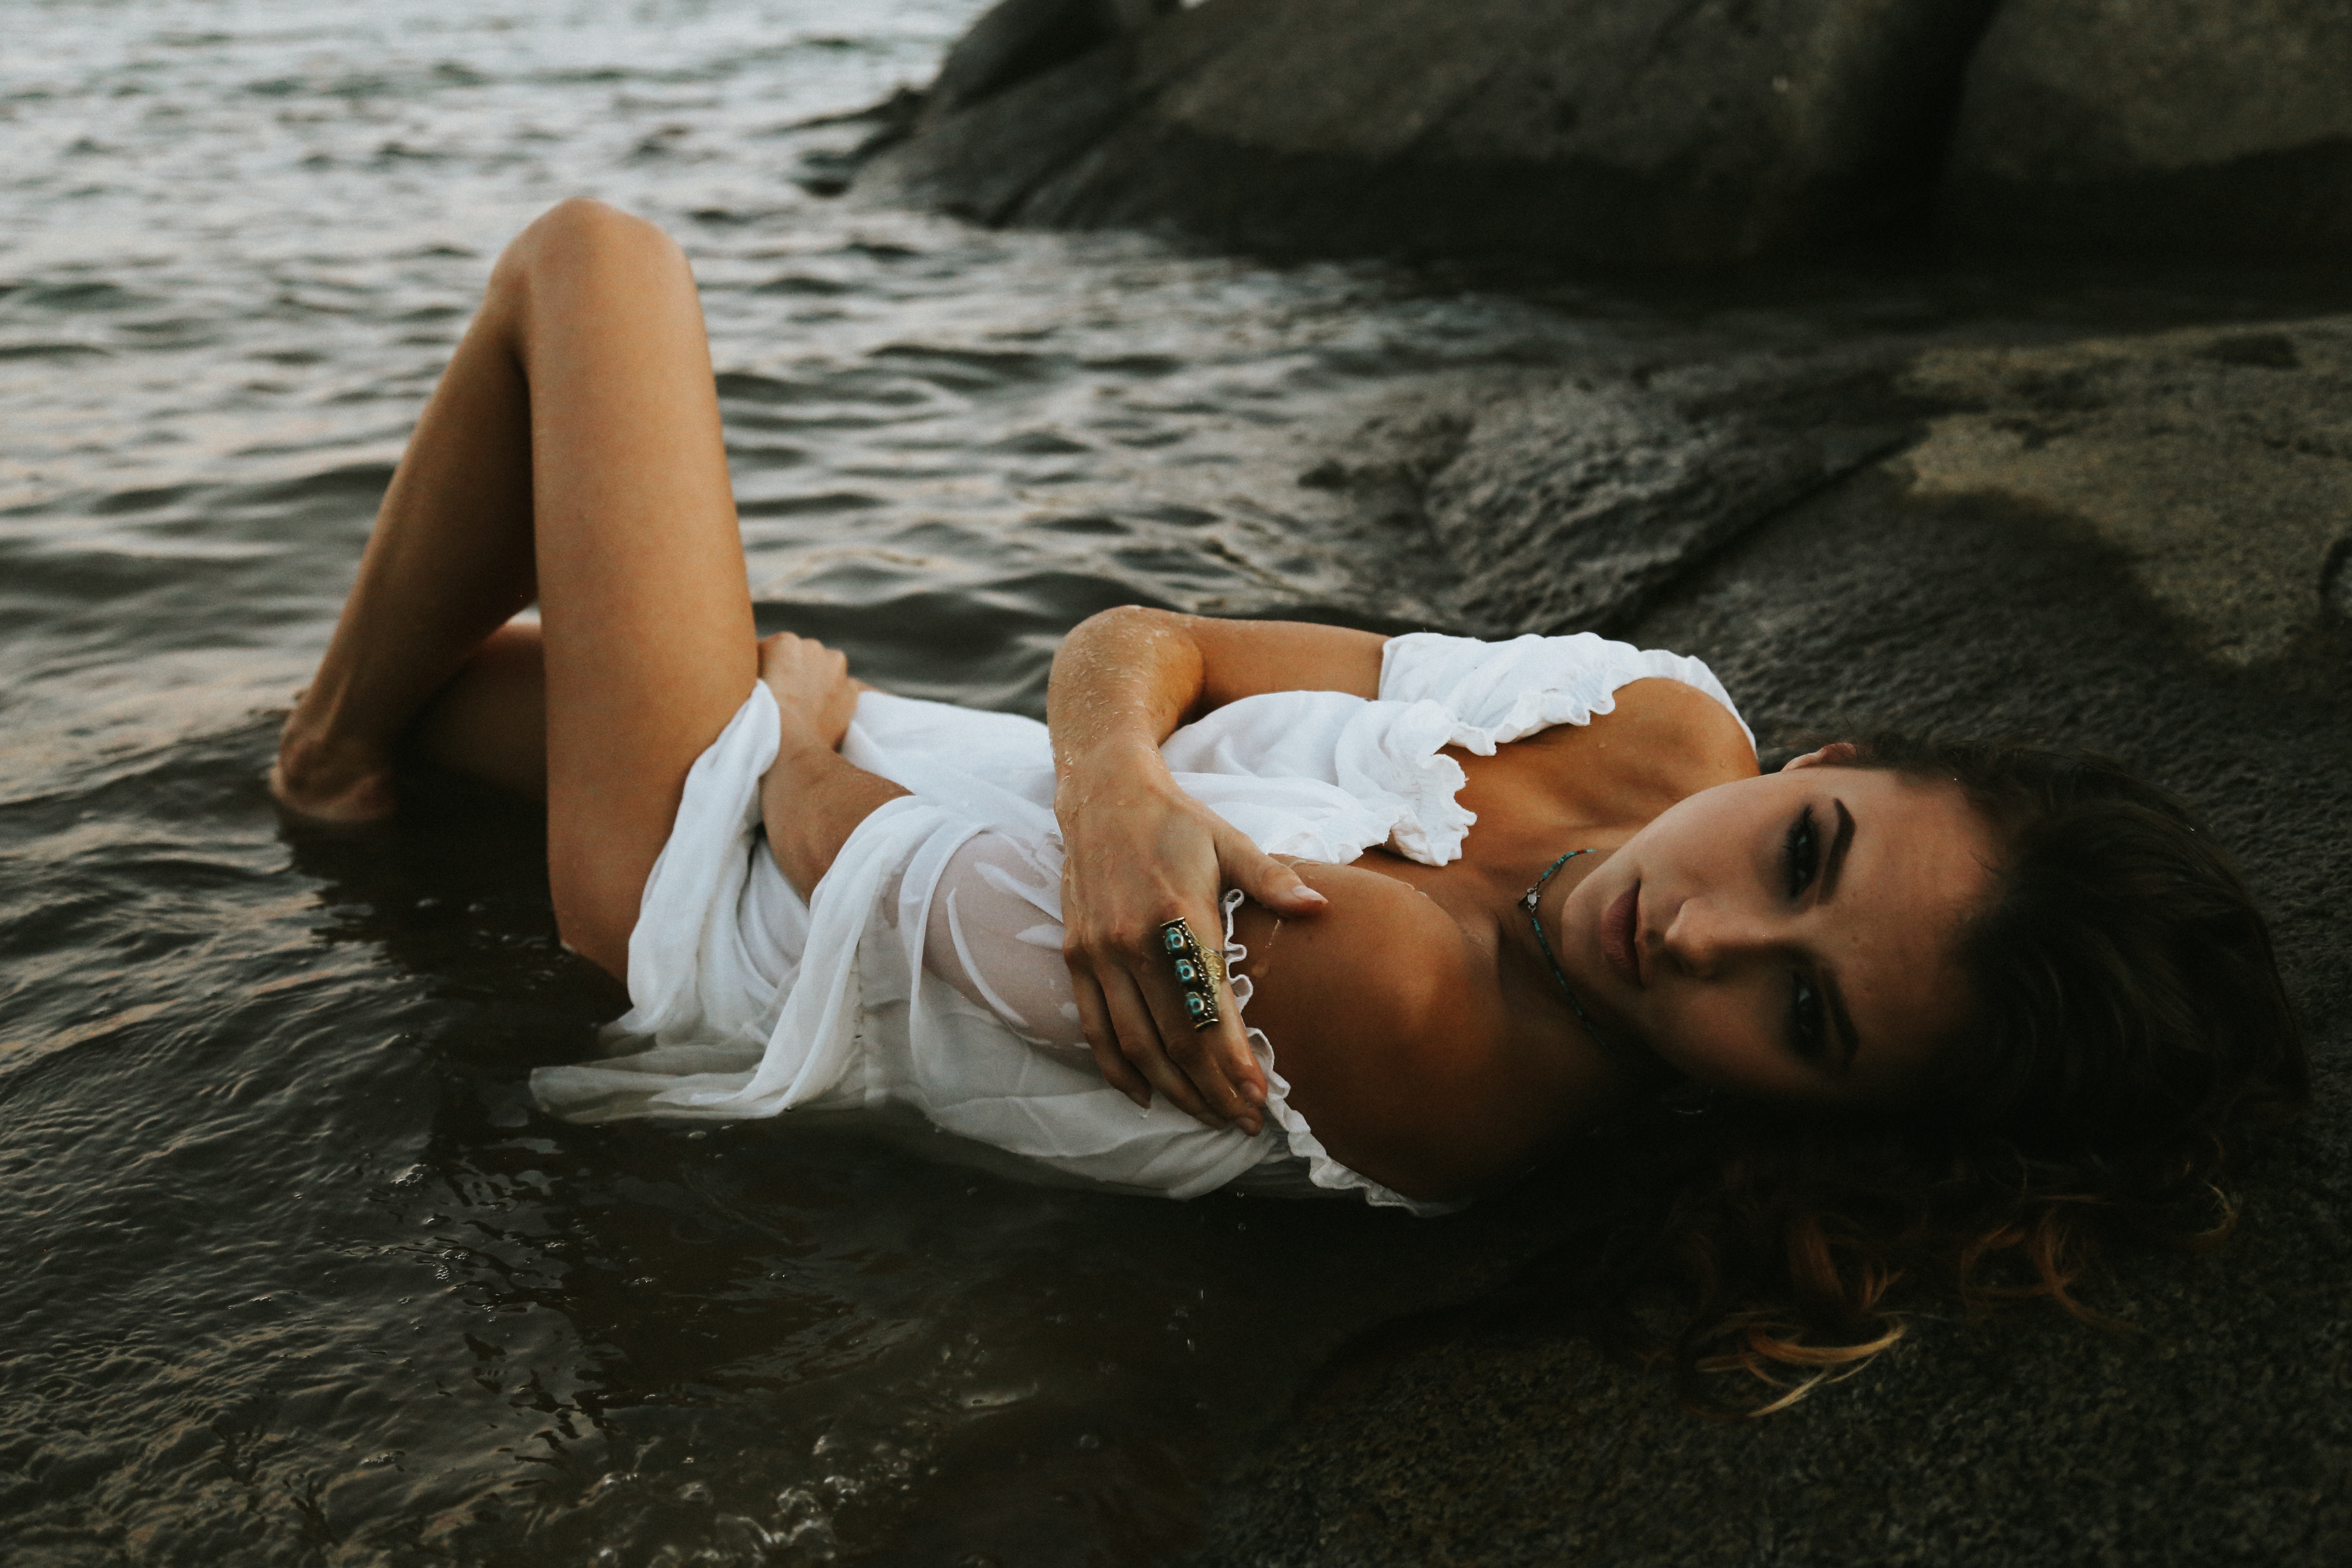
sea, person, girl, woman, photography, sunlight, vacation, leg, model, romance, child, lady, photograph, skin, beauty, image, photo shoot, human positions, sun tanning